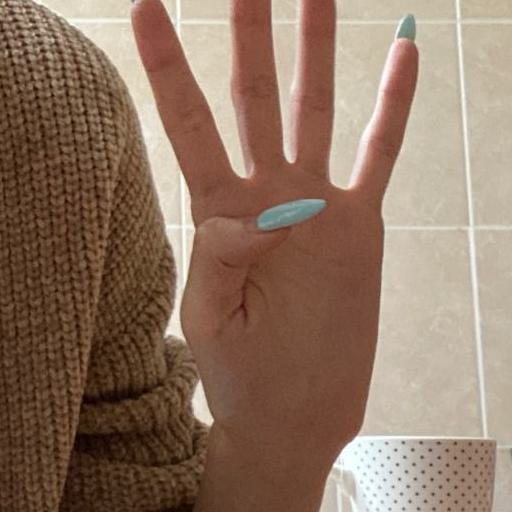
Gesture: four